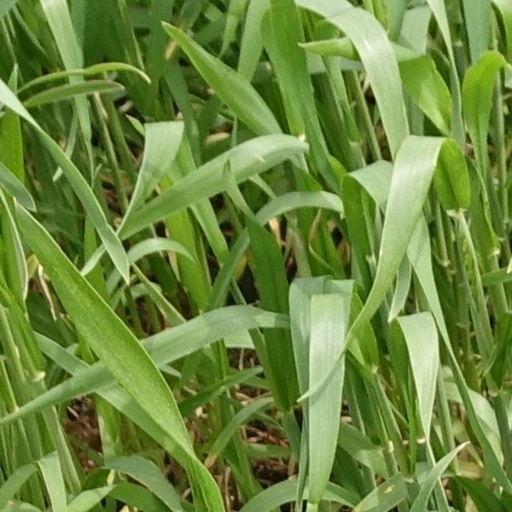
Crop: wheat